Robert L. Moran

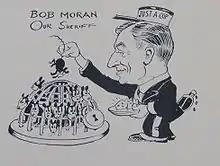
A cartoon from "On The Pan".

On January 3, 1920, Governor Smith appointed Moran as Clerk of Bronx County to fill the unexpired term of Joseph M. Callahan, who had been elected to the City Court. Governor Smith appointed Moran with the understanding that Moran was to become a candidate for the remaining year of the term as County Clerk at the November 1920 election. In 1921 Moran's supporters had been urging him to seek the Democratic nomination to succeed the ailing Henry Bruckner as Bronx Borough president. When Moran offered himself for re-election to a full term as County Clerk, he was elected by a large majority and was re-elected again in November 1925. On 11 June 1927, during his tenure as Bronx County Clerk, Moran married Ms. Eileen Kelly, the daughter of prominent Bronx Attorney Peter C. Kelly.